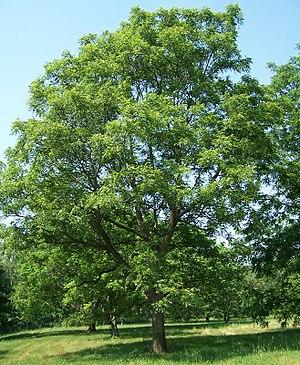
Le Noyer noir d'Arizona est une espèce de noyer originaire du Mexique et du sud-ouest des États-Unis.